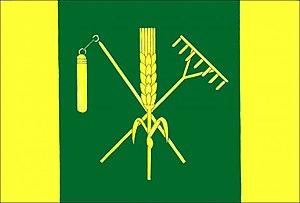
Chlumany est une commune du district de Prachatice, dans la région de Bohême-du-Sud, en République tchèque. Sa population s'élevait à 343 habitants en 2018.